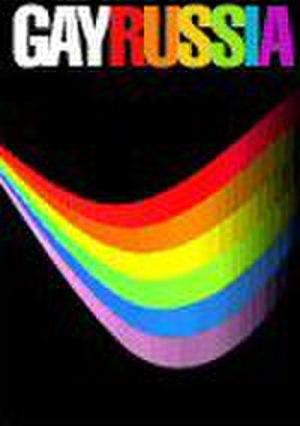
LGBT Human Rights Project GayRussia.Ru, abrégée en Gayrussia.ru ou Gay Russia, est une organisation de défense des droits des personnes LGBT en Russie. Elle est l'organisatrice de nombreuses actions publiques en Russie, dont la plus connue est la Moscow Pride. Depuis novembre 2008, Gayrussia.ru a étendu son action à la Biélorussie en accord avec son homologue biélorusse Gaybelarus.by, en lançant la Slavic Pride.